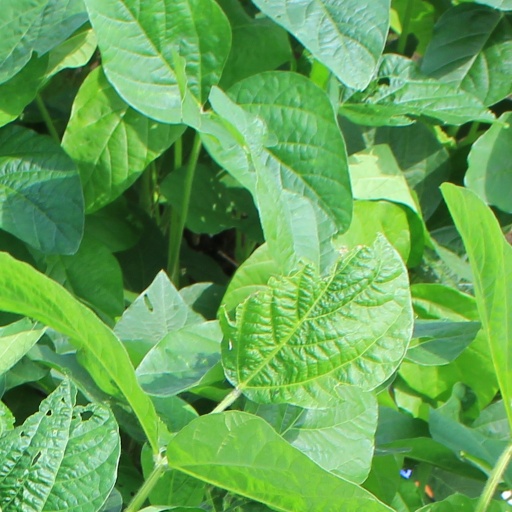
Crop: soybean